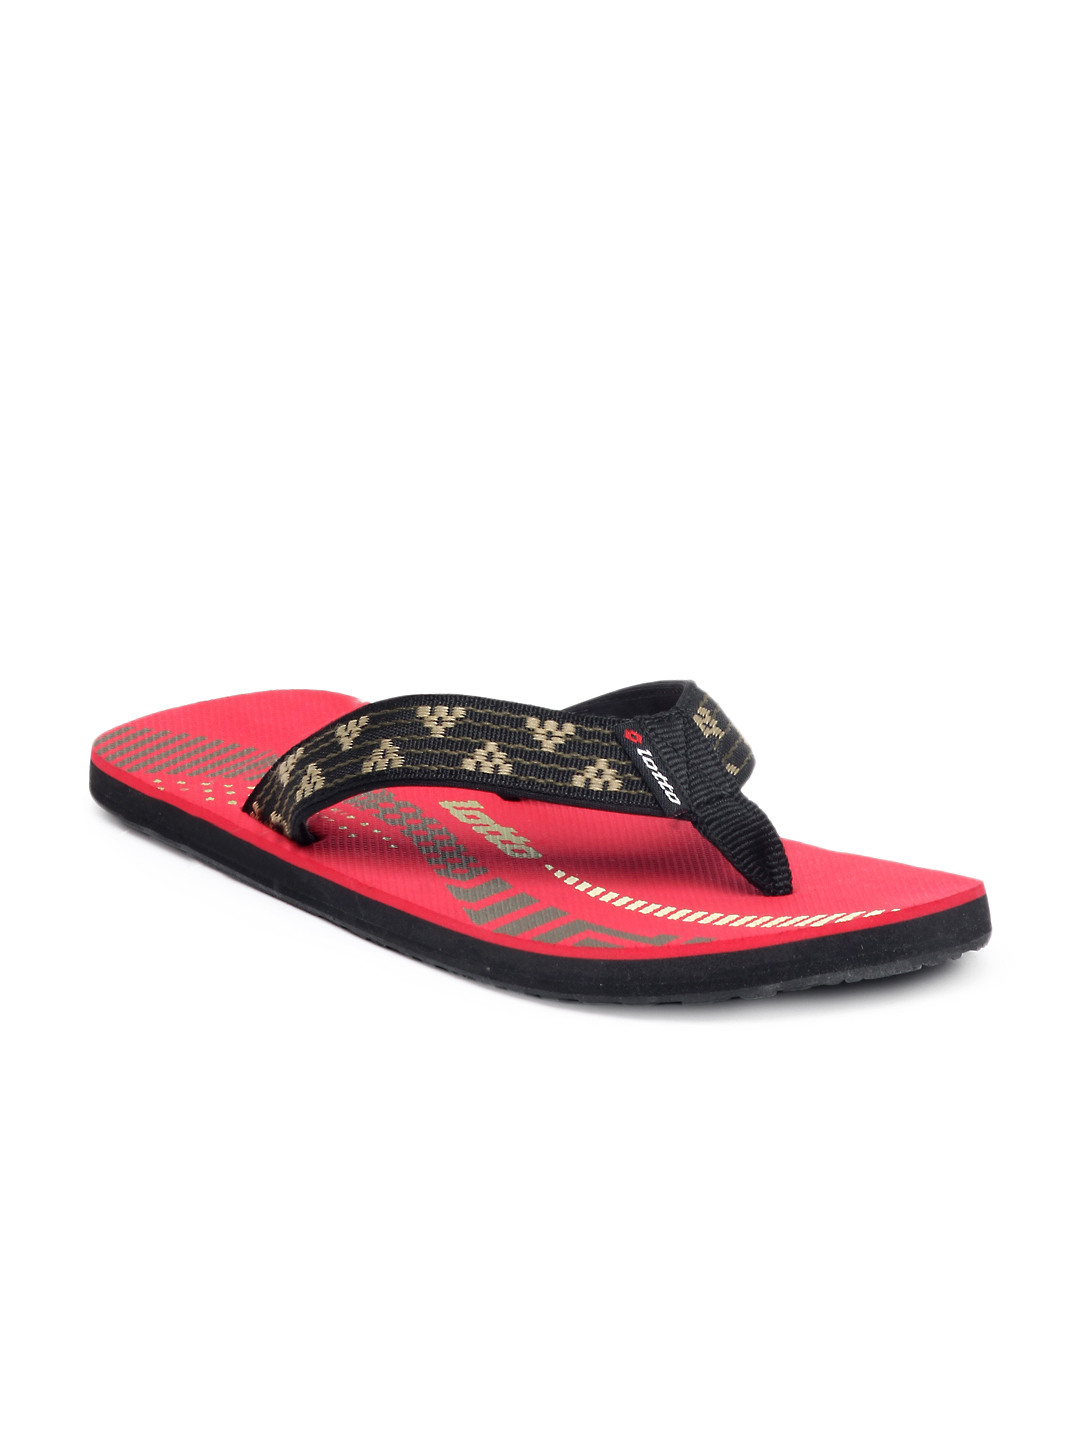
Lotto Men Red Flip Flops
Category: Footwear / Flip Flops / Flip Flops
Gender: Men
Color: Red
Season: Summer 2012
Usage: Casual